Miloš Žutić

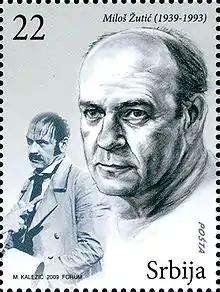
Žutić on a 2009 Serbian Postage Stamp

Miloš Žutić (16 November 1939 – 30 August 1993) was a Serbian actor. He appeared in more than one hundred films from 1960 to 1992.